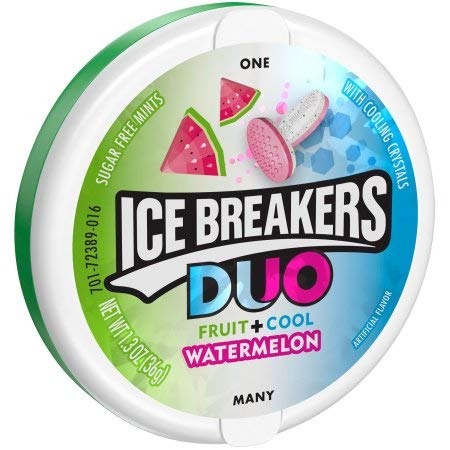
Item Name: ICE BREAKERS DUO Watermelon Flavored Mints (Pack of 14)
Value: 14.0
Unit: Count

Price: 48